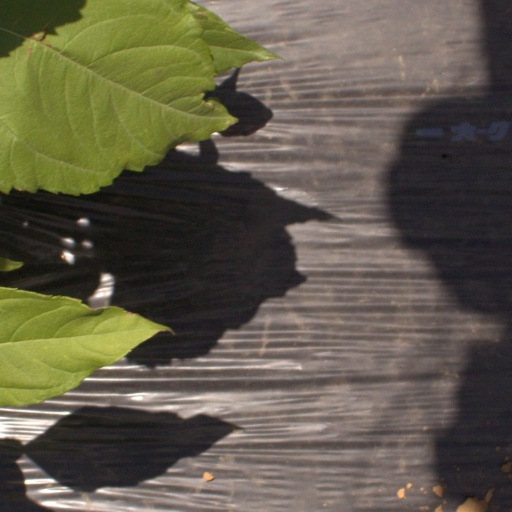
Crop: Jerusalem artichoke